Simon August, Count of Lippe-Detmold

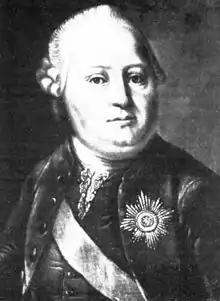
Simon August, Count of Lippe-Detmold

Simon August, Count of Lippe (12 June 1727 – 1 May 1782), ruled the Principality of Lippe-Detmold from 1734 until 1782.